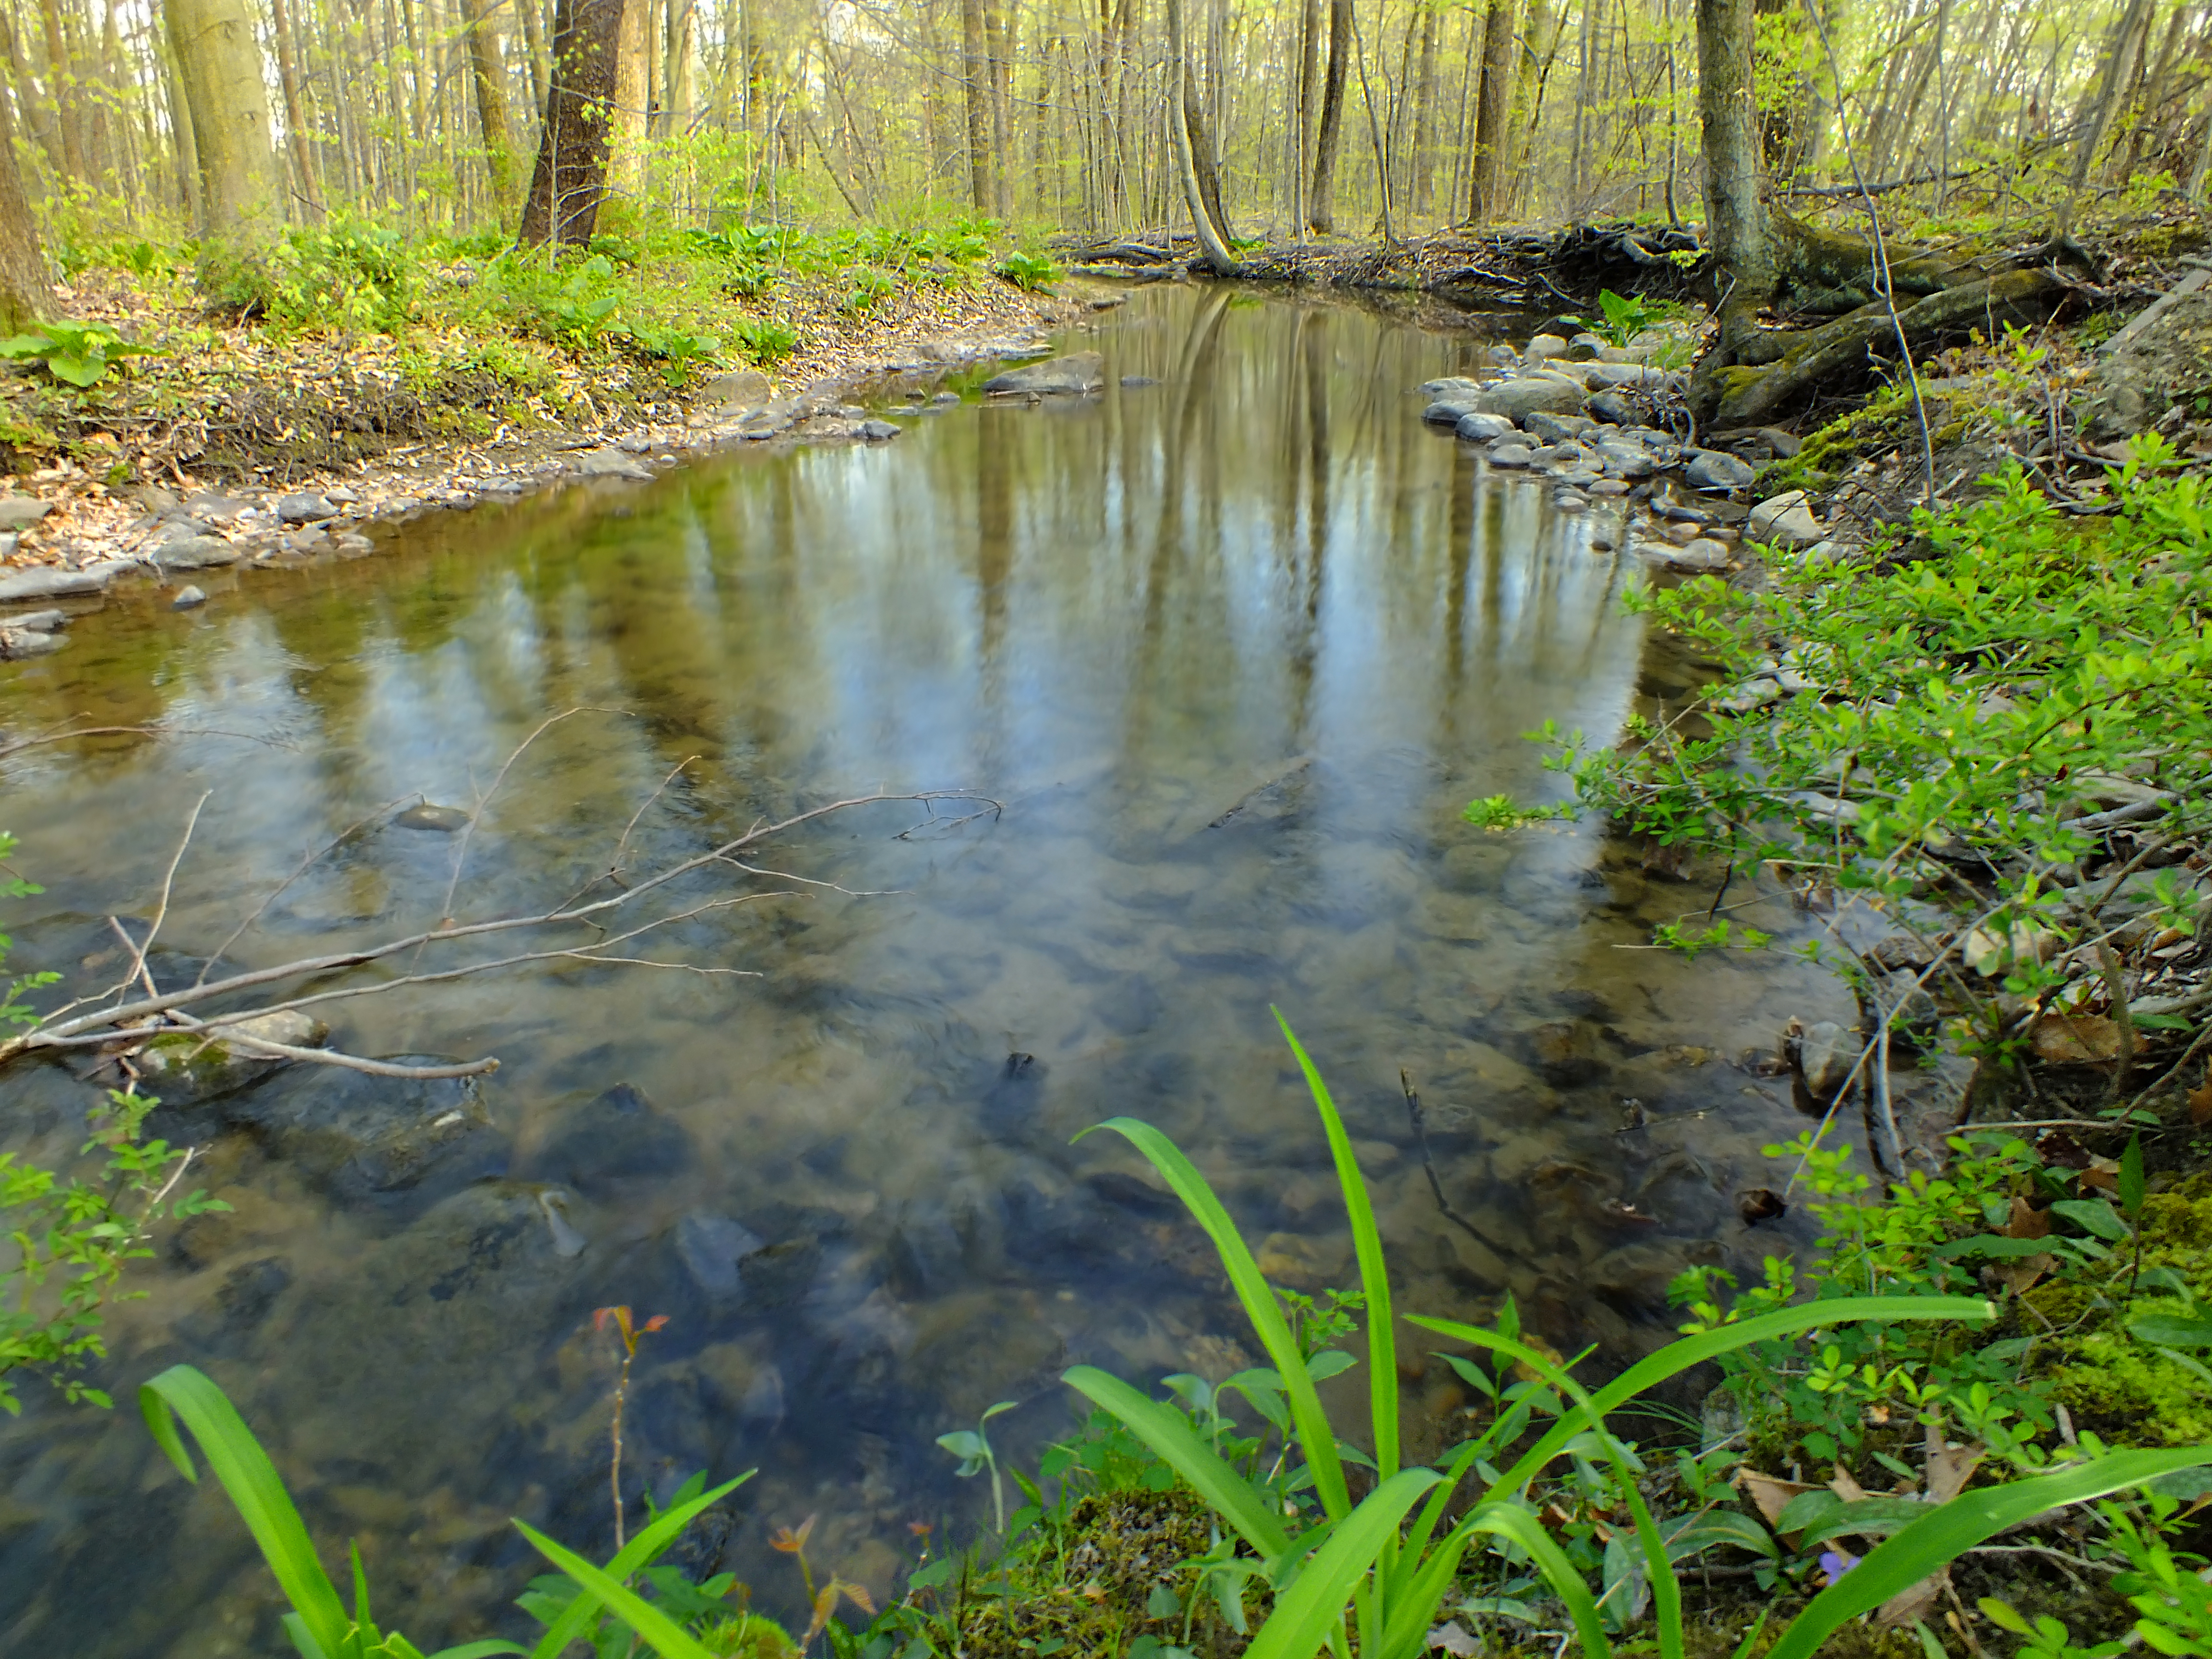
water, forest, creek, swamp, wilderness, leaf, river, pond, stream, spring, reflection, jungle, autumn, body of water, trees, creativecommons, vegetation, rainforest, deciduous, wetland, pennsylvania, lehighvalley, northamptoncounty, plainfieldtownship, littlebushkillcreek, woodland, habitat, ecosystem, watercourse, nature reserve, fish pond, natural environment, geographical feature